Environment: real
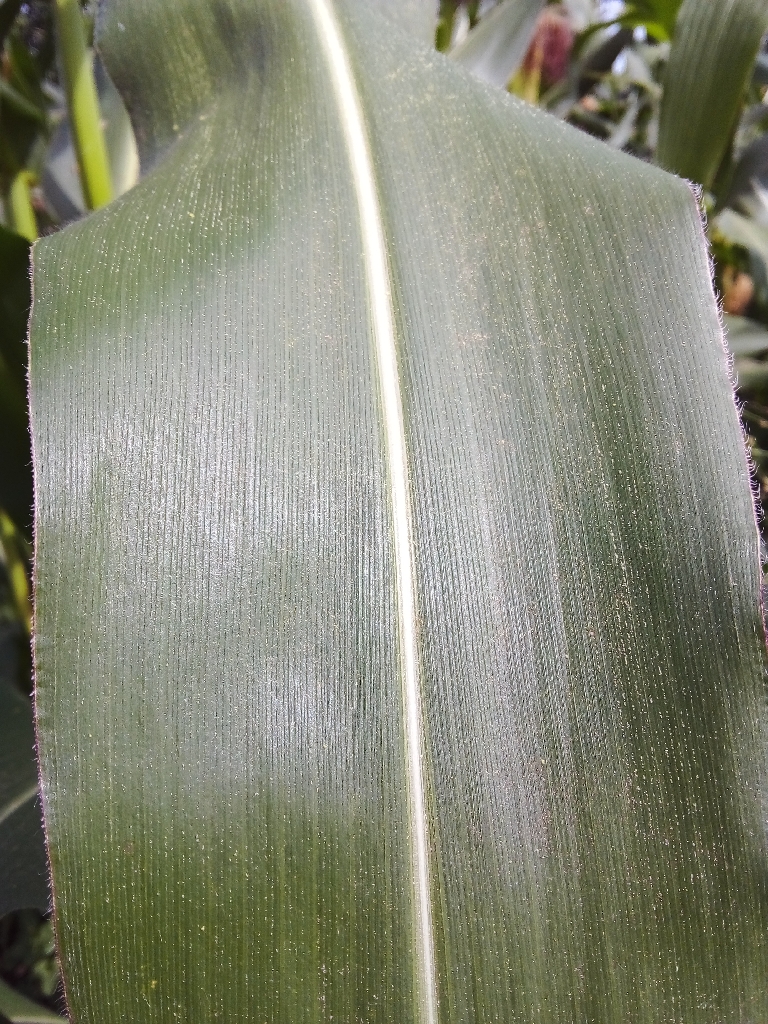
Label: healthy